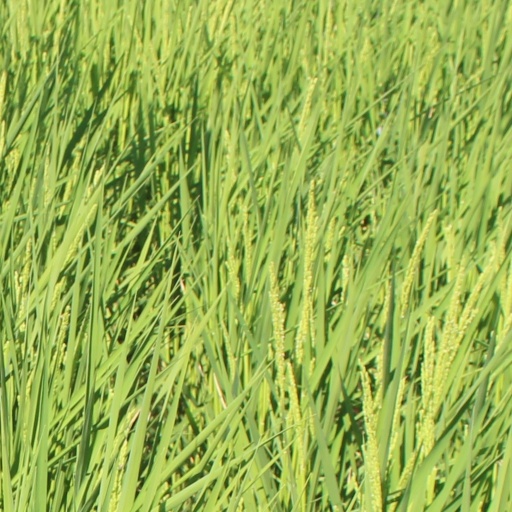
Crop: rice